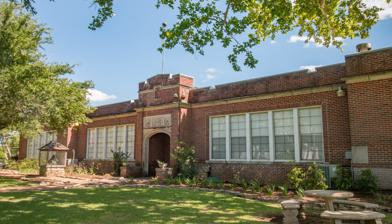
Building: Chappell Hill Public School and Chappell Hill Female College Bell
Country: United States of America
Year built: 1927
United States historic place Chappell Hill Public School and Chappell Hill Female College Bell U.S. National Register of Historic Places Chappell Hill Public School in 2018 Chappell Hill Public School and Chappell Hill Female College Bell Show map of Texas Chappell Hill Public School and Chappell Hill Female College Bell Show map of the United States Location Poplar St., Chappell Hill, Texas Coordinates 30°8′27″N 96°15′47″W / 30.14083°N 96.26306°W / 30.14083; -96.26306 Area 2 acres (0.81 ha) Built 1927 ( 1927 ) Built by Frank Barron Architect Page Brothers MPS Chappell Hill MRA NRHP reference No. 85000345 Added to NRHP February 20, 1985 Chappell Hill Public School is a historic school on Poplar Street in Chappell Hill, Texas .  The old bell from Chappell Hill Female College , which was at this location until 1912, is preserved on the property. The public school was built in 1927, replacing the college building, which was used as a school until 1926. It was added to the National Register of Historic Places in 1985.  Today it serves as the Chappell Hill Historical Society's museum. See also National Register of Historic Places portal Texas portal National Register of Historic Places listings in Washington County, Texas References